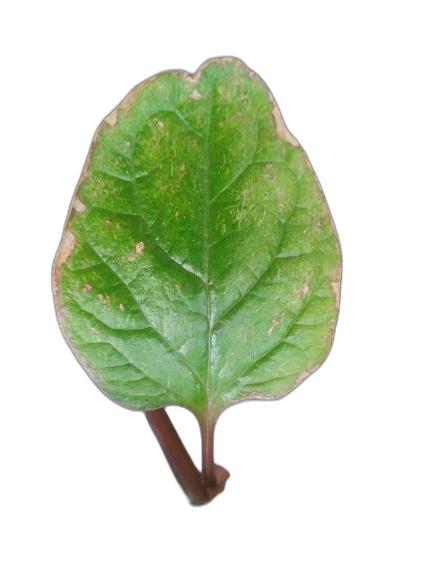
Label: Anthracnose